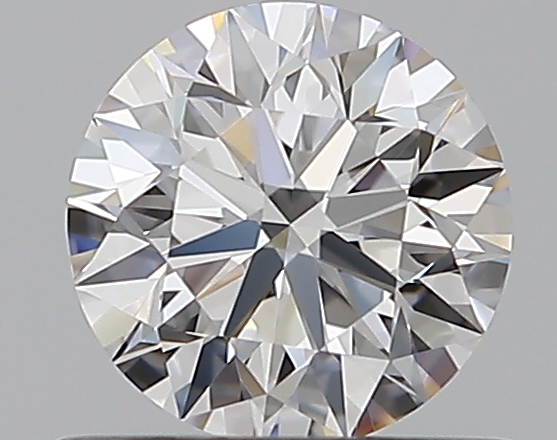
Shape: round
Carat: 0.59
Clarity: VVS2
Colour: D
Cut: EX
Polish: EX
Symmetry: EX
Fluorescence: N
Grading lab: GIA
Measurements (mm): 5.32 x 5.35 x 3.35